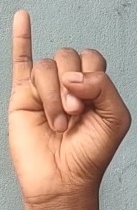
ASL sign: I